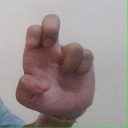
अक्षर: अ